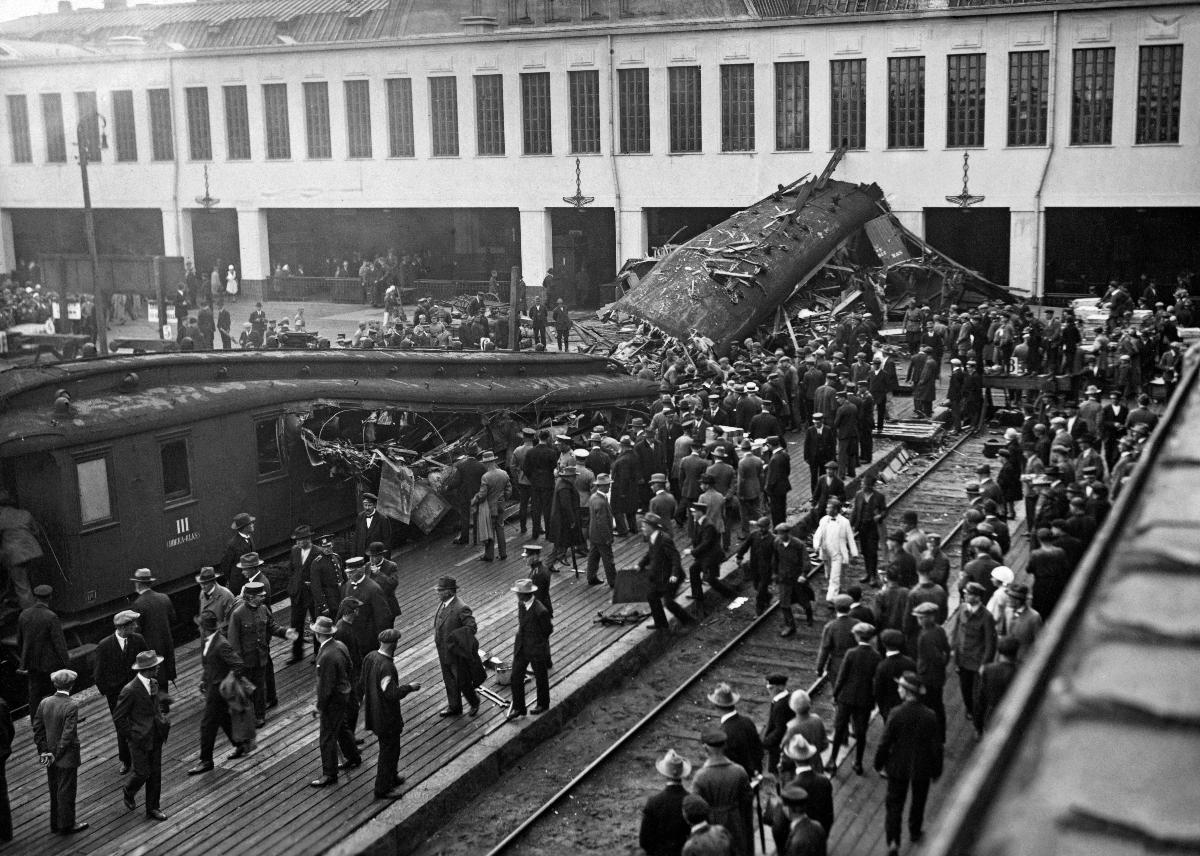
Junaonnettomuus Helsingin rautatieasemalla; Train accident at Helsinki Railway Station
sisällön kuvaus: Junaonnettomuus Helsingin rautatieasemalla 28.8.1926. content description: Train accident at Helsinki Railway Station 28.8.1926.
Kuvaaja: Alava, P., kuvaaja
Vuosi: 1926
Paikka: Suomi; Suomi, Uusimaa, Helsinki; Helsingin rautatieasema
Aiheet: rautatieonnettomuudet; junat; rautatieasemat; railway accidents; trains; railway stations; järnvägsolyckor; tåg; järnvägsstationer